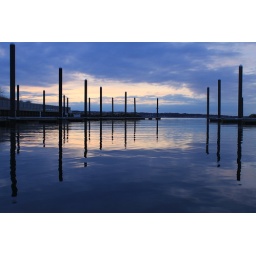
I love how the water reflects the colors in the sky